Ditta Pásztory-Bartók

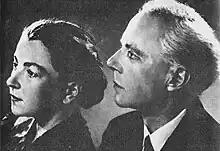
Bartok and Pásztory

In America, their life was characterised by financial hardship, cultural and social isolation, and lack of artistic satisfaction. In contrast to Béla, who was fluent in English, German, Russian, and other languages, Ditta could not speak or understand any English and had to rely on her husband to act as her translator. Bartók's music was not being played by orchestras or chamber ensembles, and he and Ditta were in little demand as pianists. During that time, Bartók developed leukemia, although he was never told the true nature of his condition.